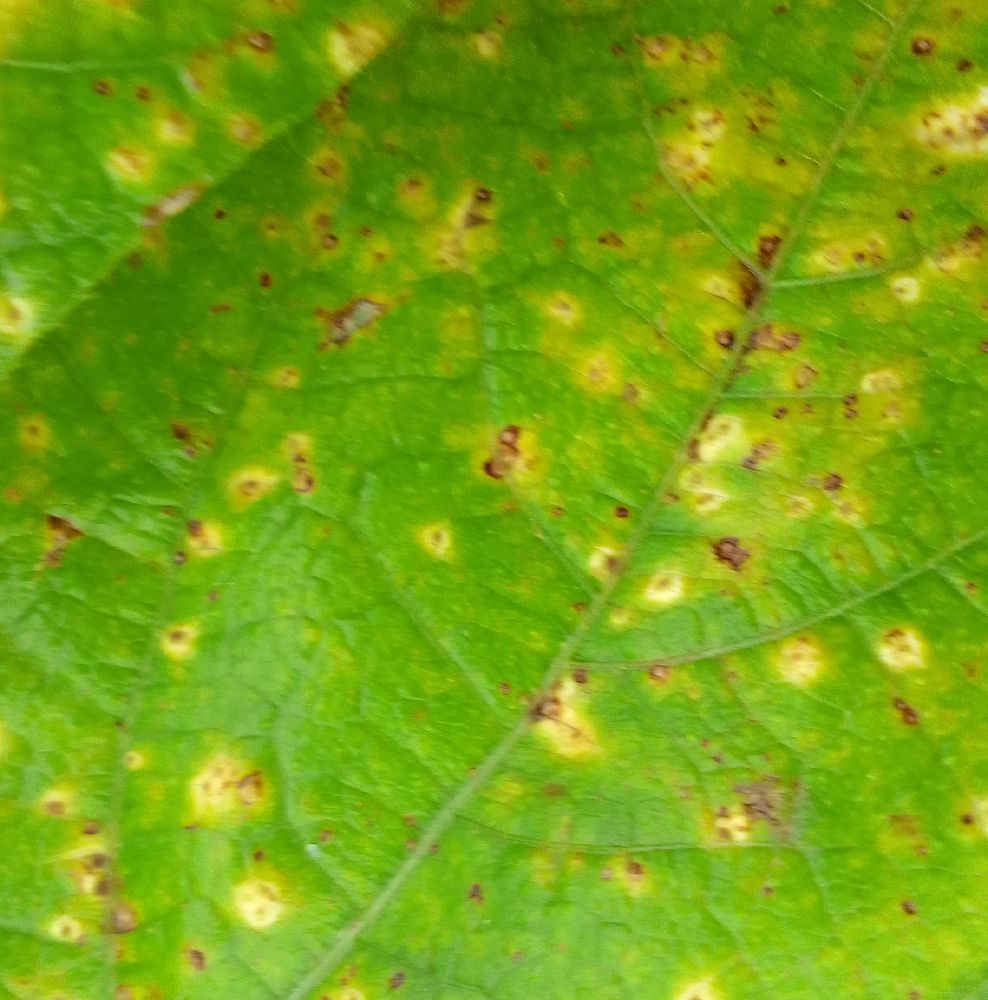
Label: rust